Willem-Alexander of the Netherlands

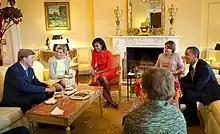
Prince Willem-Alexander and Princess Máxima meet Michelle Obama, Barack Obama and Fay Hartog-Levin at the White House in 2009.

Since 1985, when he became 18 years old, Willem-Alexander has been a member of the Council of State of the Netherlands. This is the highest council of the Dutch political system and is chaired by the head of state (then Queen Beatrix).